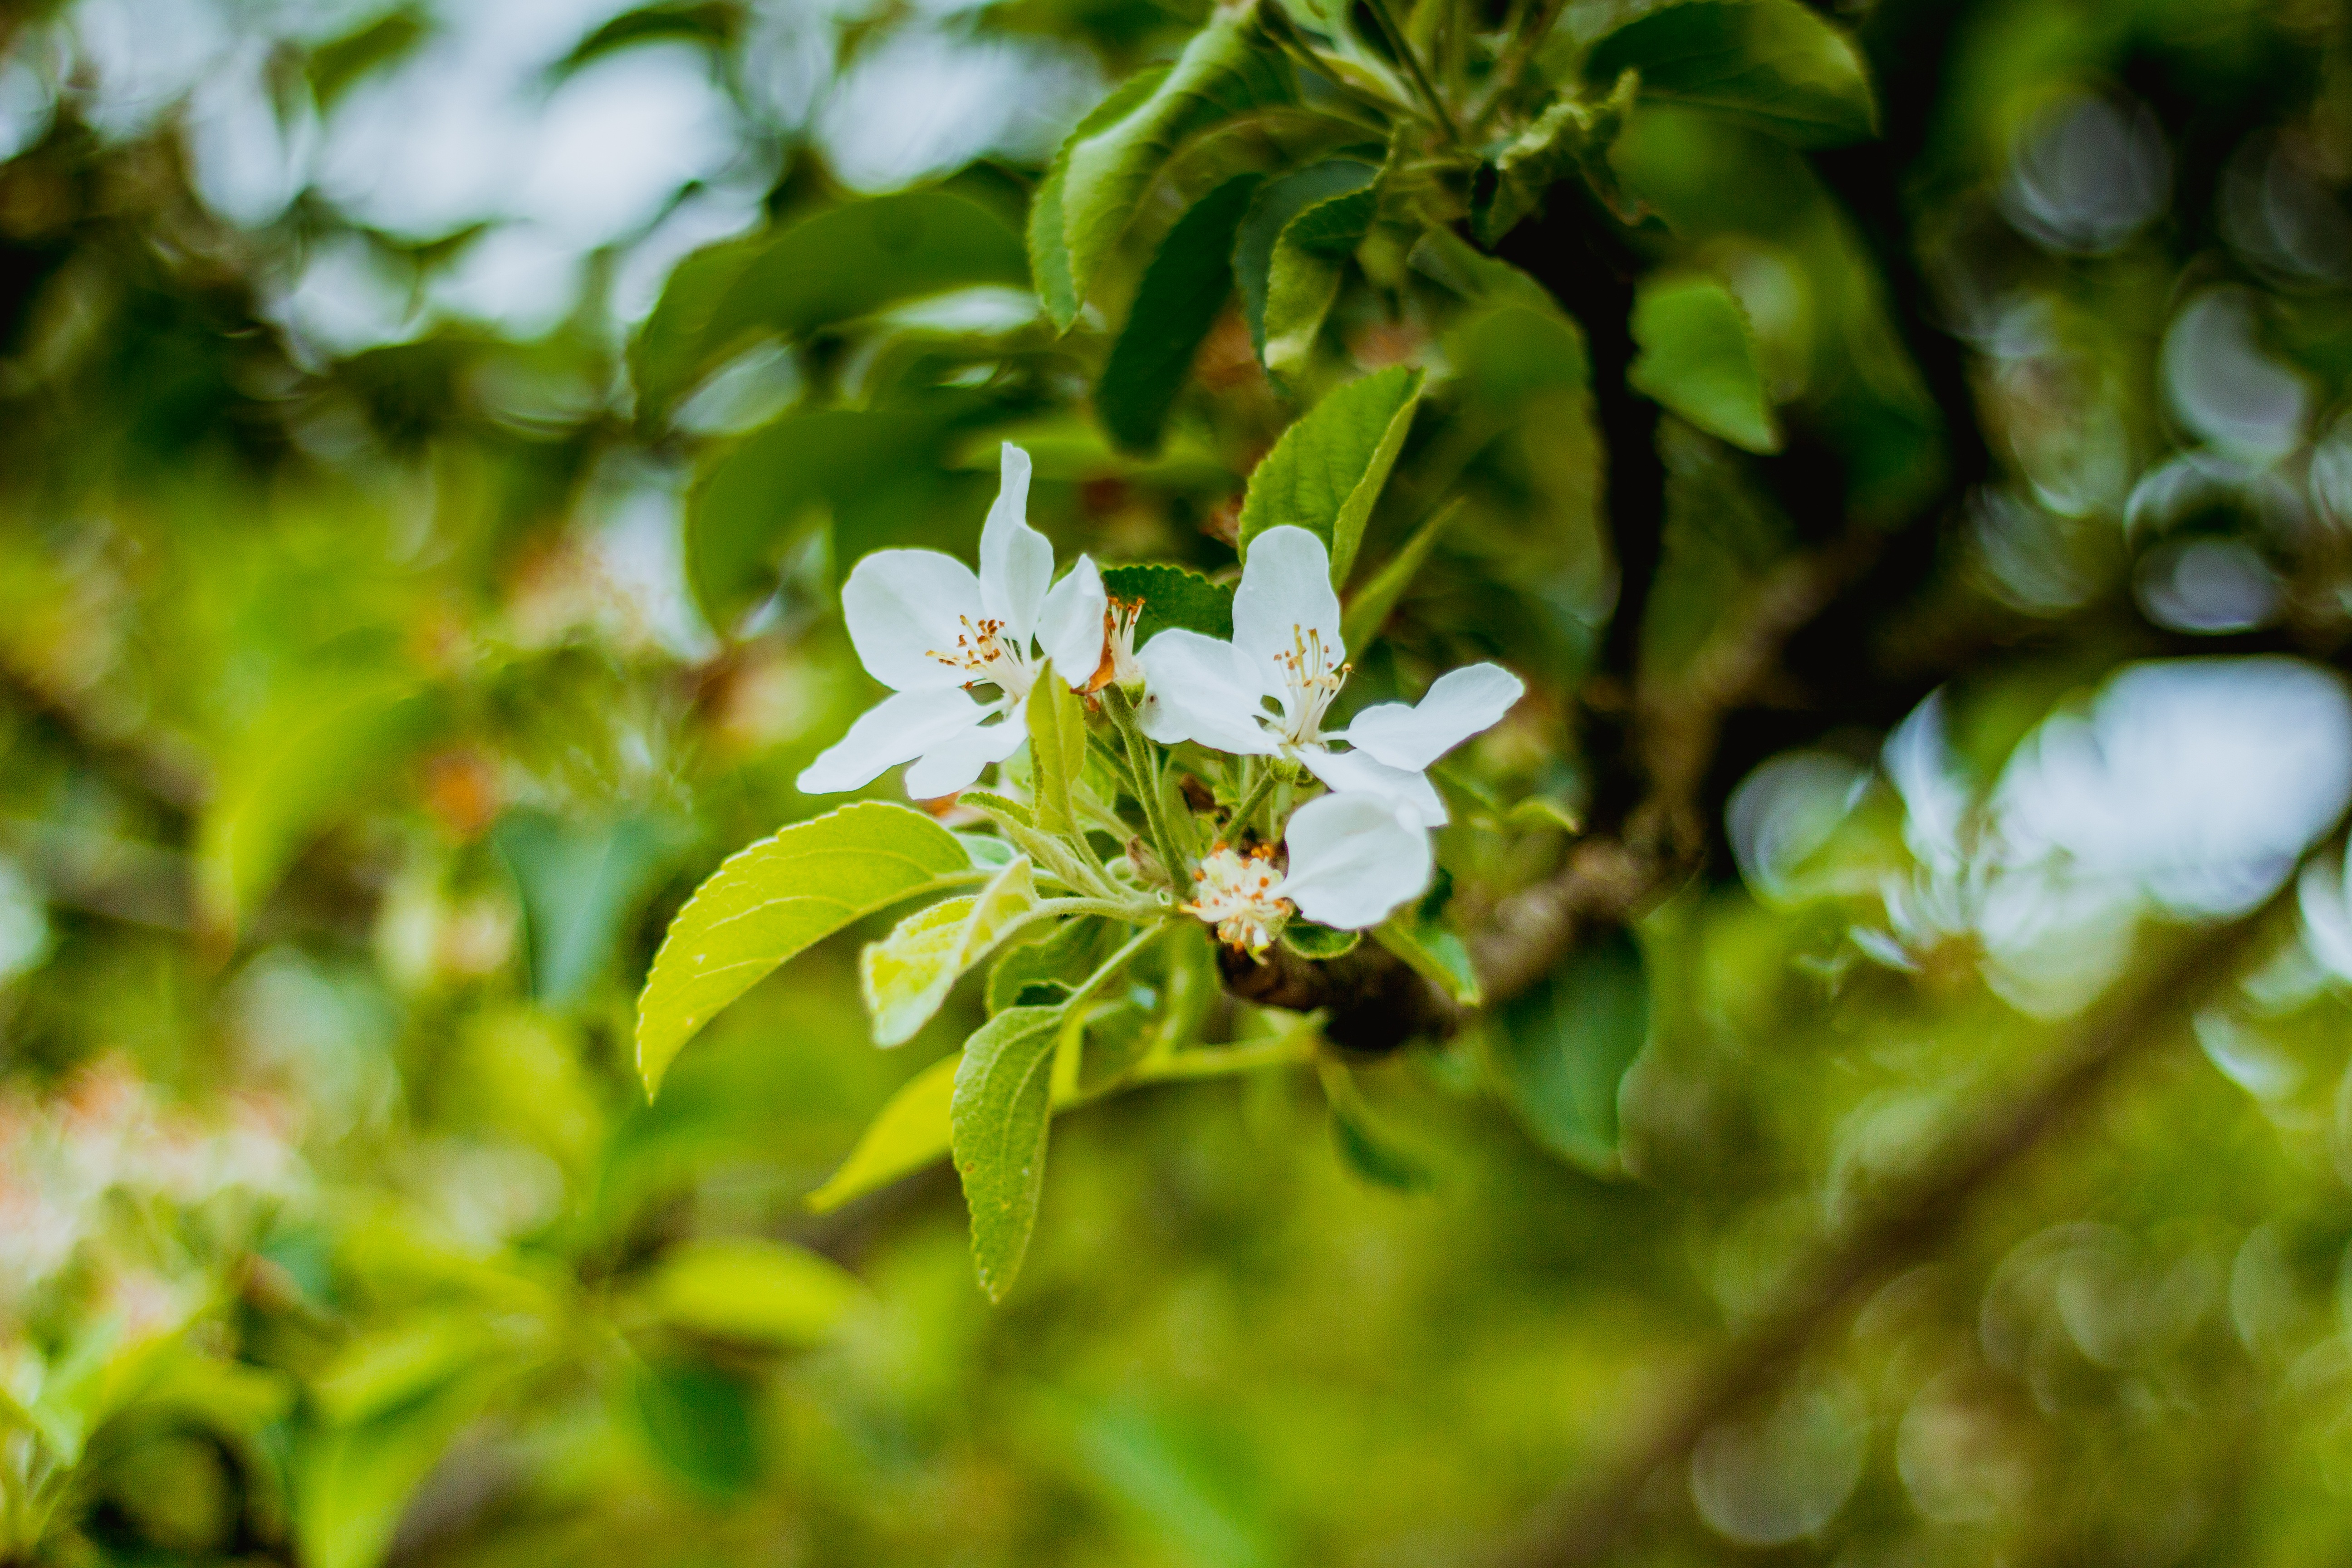
apple, tree, nature, grass, branch, blossom, plant, white, sunlight, leaf, flower, summer, foliage, spring, green, produce, holiday, botany, garden, flora, wildflower, close up, shrub, macro photography, flowering plant, woody plant, land plant, wake up to life